Armoured train

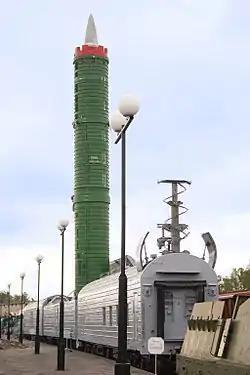
A RT-23 Molodets in the Saint Petersburg railway museum

The Imperial Japanese Army also utilized armored trains. In the 1920s, they utilized converted passenger trains to guard the rail lines in Manchuria. In the 1930s they produced specific armored trains, which were used in Manchuria and when they engaged Chinese NRA and CPC troops in Second Sino-Japanese War (1937–1945).